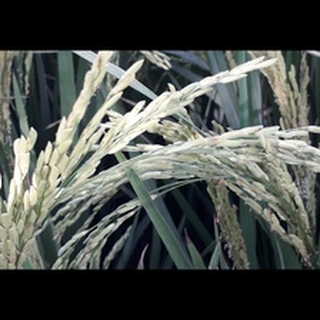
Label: healthy_rice